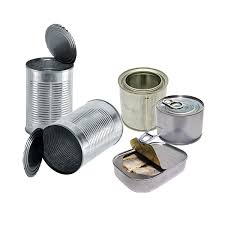
Waste category: metal